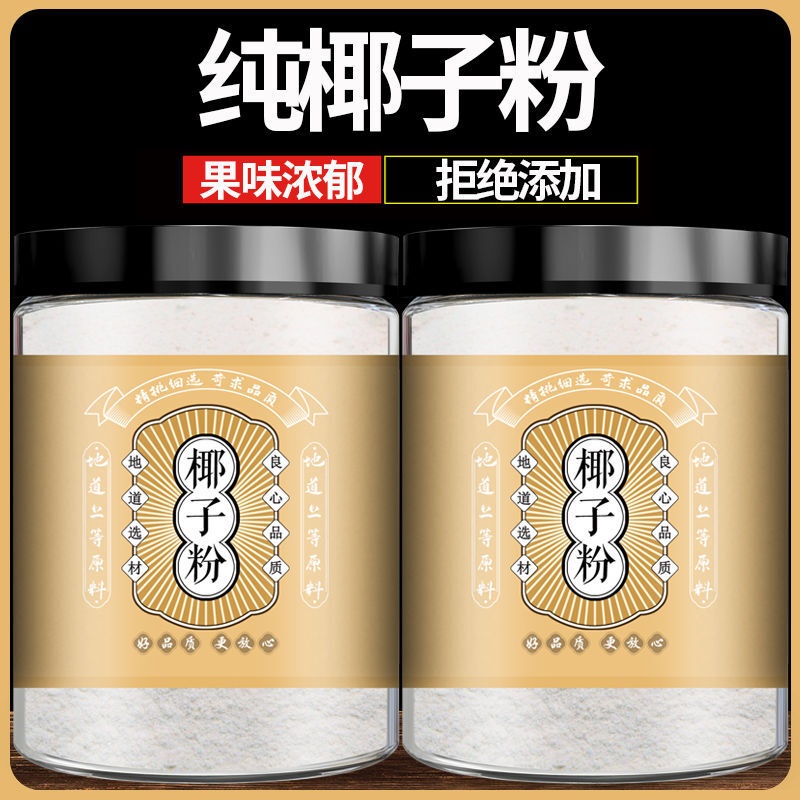
Pure Coconut Powder Instant Original Coconut Milk Powder for Baking Dessert
Brand: CIFbuy.com
Category: Food, Beverages & Tobacco > Food Items > Cooking & Baking Ingredients > Meal